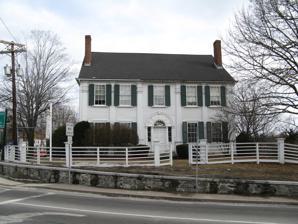
Building: Fiske House
Country: United States of America
Year built: 1798
Historic house in Massachusetts, United States United States historic place Fiske House U.S. National Register of Historic Places U.S. Historic district Contributing property Fiske House Location Chelmsford Center, Massachusetts Coordinates 42°35′47″N 71°21′6″W / 42.59639°N 71.35167°W / 42.59639; -71.35167 Built 1798 Architect Simeon Spalding Jr. Architectural style Federal Part of Chelmsford Center Historic District ( ID80000646 ) NRHP reference No. 77000171 Significant dates Added to NRHP December 9, 1977 Designated CP February 20, 1980 The Fiske House is a historic house located at 1 Billerica Road in Chelmsford Center, Massachusetts , US. Description and history The 2 + 1 ⁄ 2 story wood and brick house was built in 1798 by Simeon Spalding, Jr., a merchant, and occupies a prominent location in the town center. It is roughly square in shape, with brick end walls that include four chimneys. Its corners have pilasters, and its exterior doors have Federal style surrounds. The interior of the house has retained much original finish. Although the house was briefly out of the hands of Spalding's descendants in the 1830s, when it was operated as a tavern, John Minot Fiske, his grandson, purchased the house in 1839, and it has been in the family since. The house was listed on the National Register of Historic Places in 1977, and was included in the Chelmsford Center Historic District in 1980. See also National Register of Historic Places listings in Middlesex County, Massachusetts References